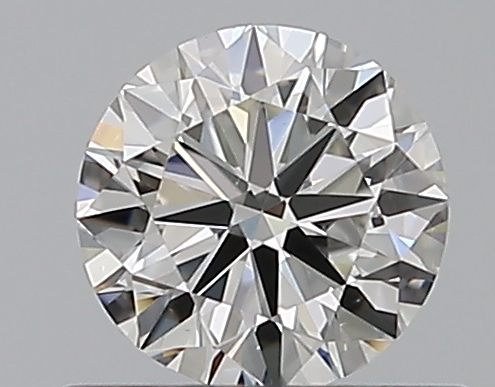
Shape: round
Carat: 0.5
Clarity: VS2
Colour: H
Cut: GD
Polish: EX
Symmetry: VG
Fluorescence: F
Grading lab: GIA
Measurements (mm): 4.96 x 5.01 x 3.09